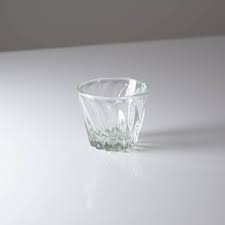
Label: glass